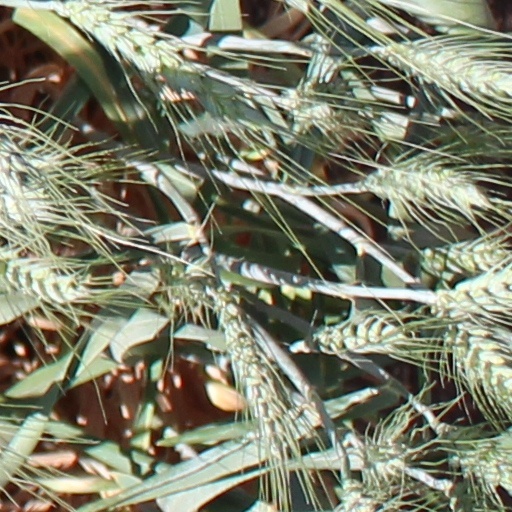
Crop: wheat